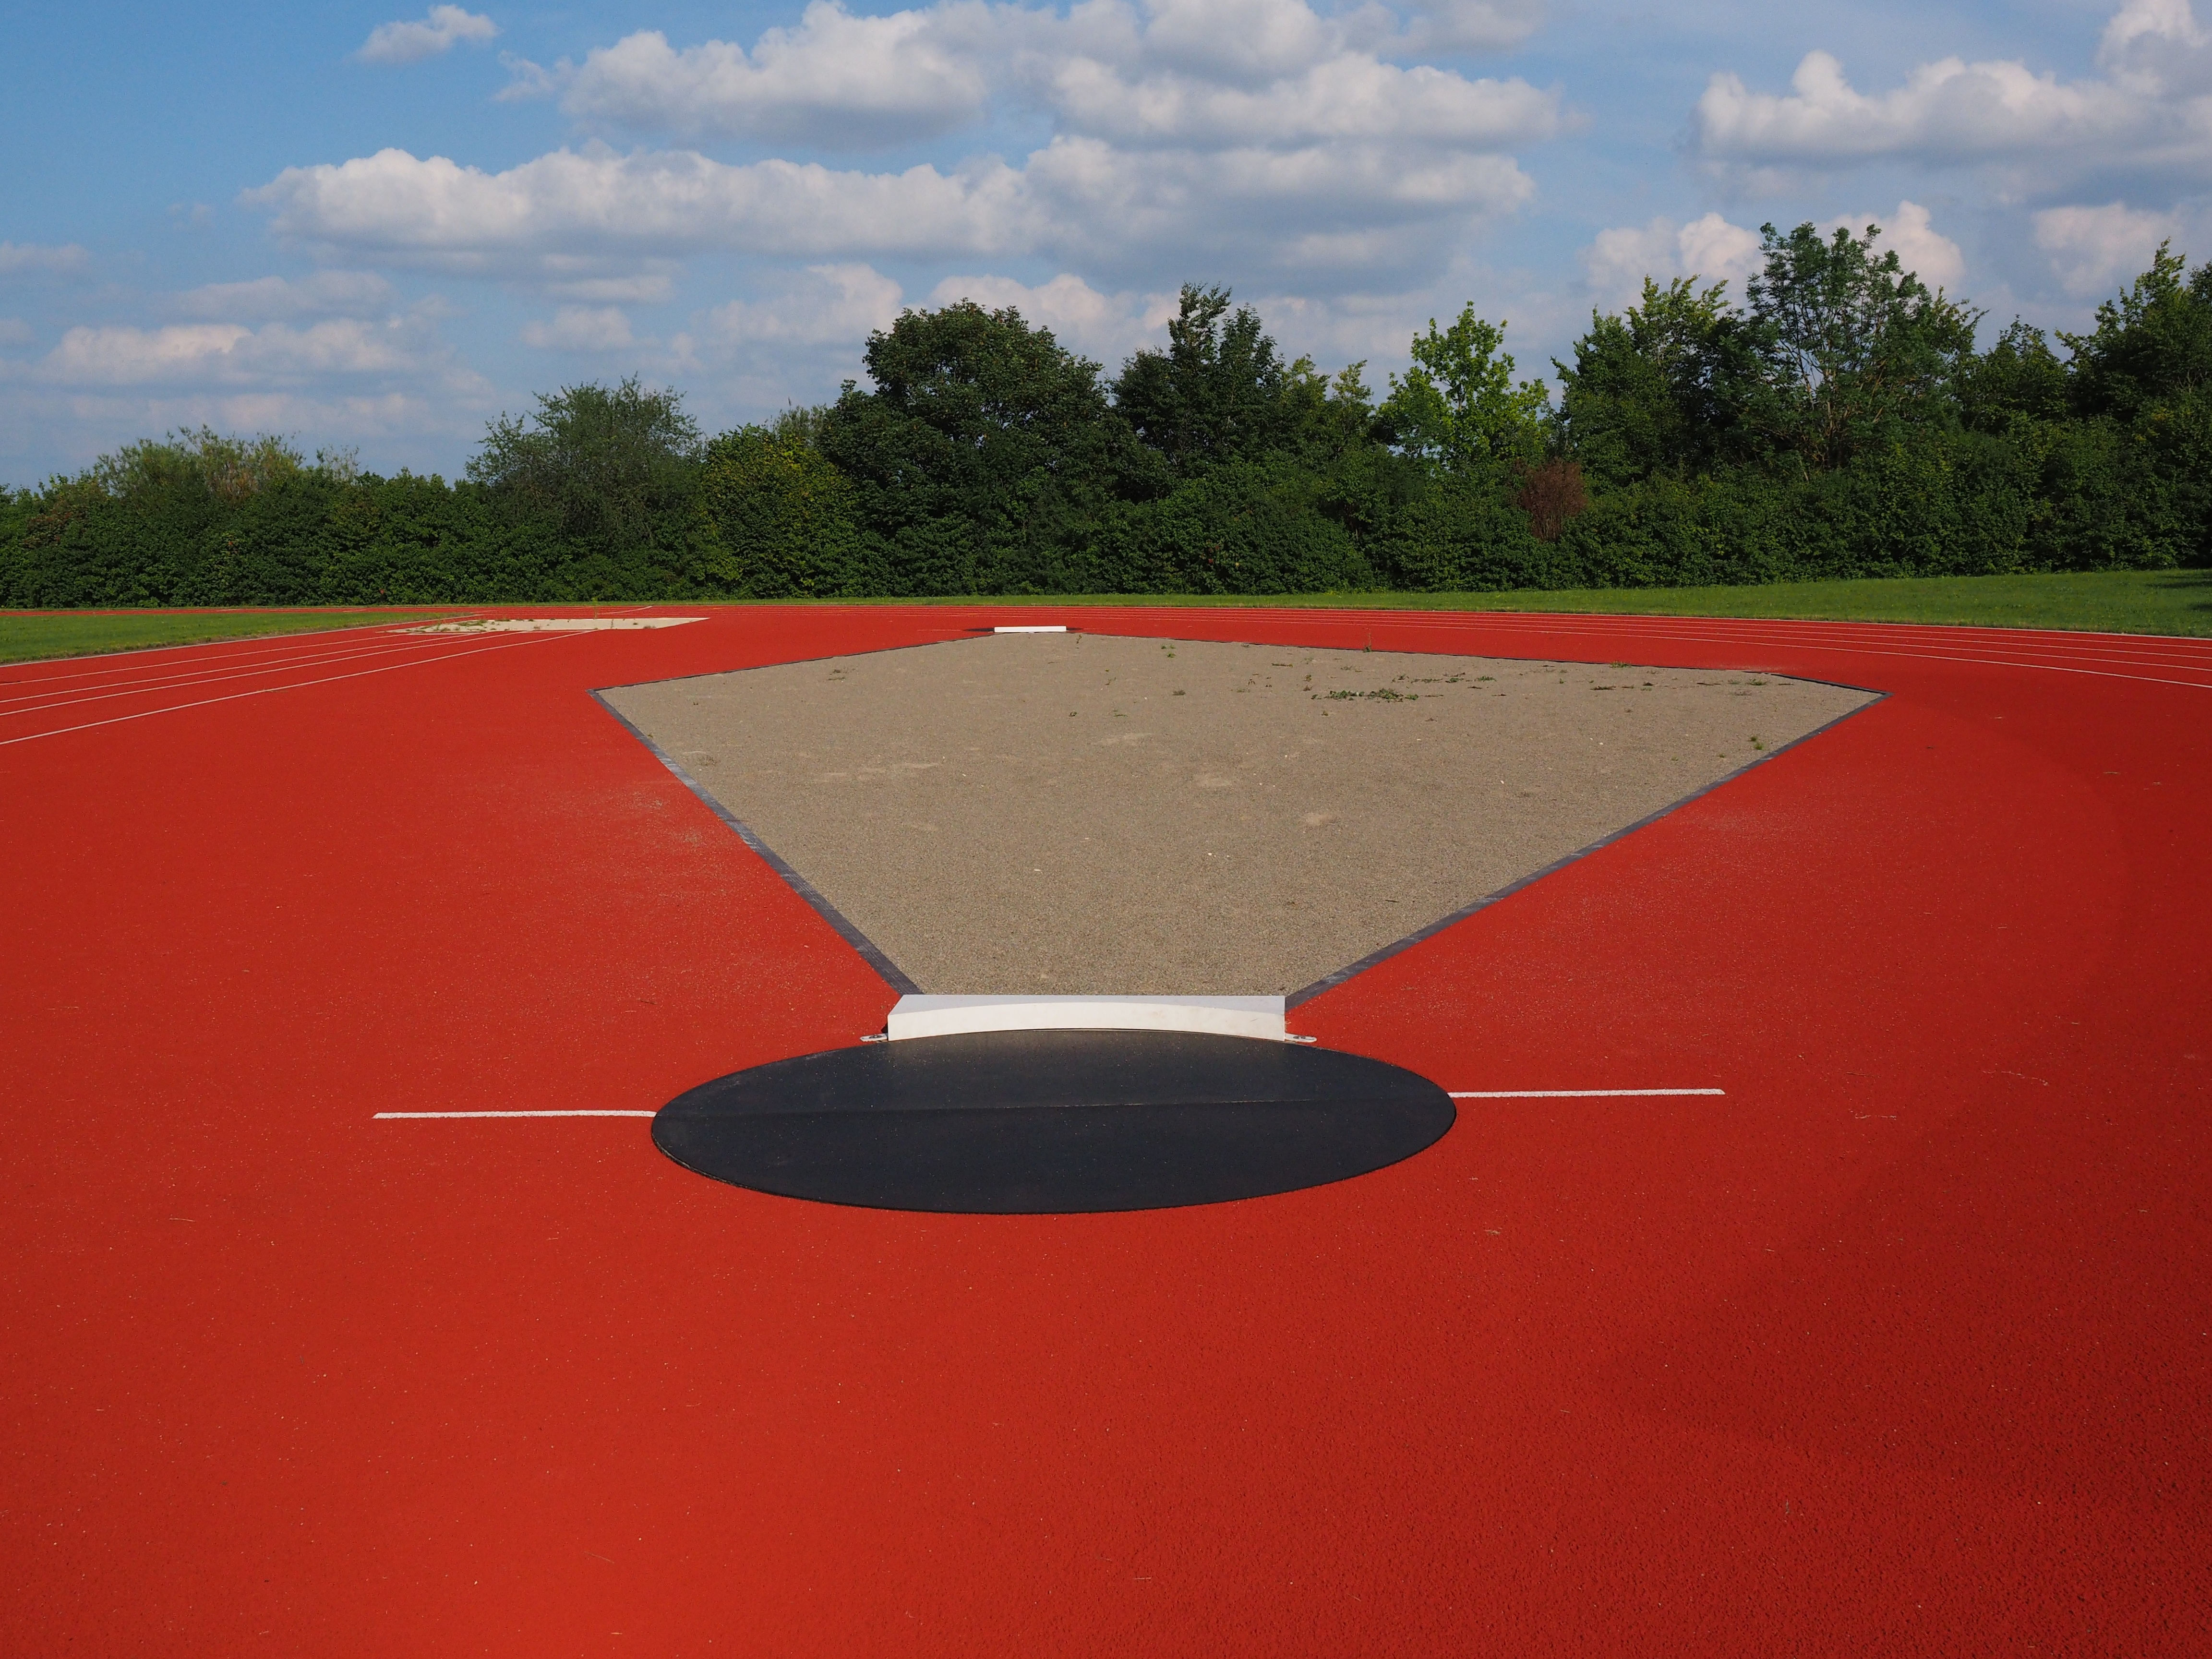
grass, sand, structure, field, ring, asphalt, red, training, fitness, stadium, baseball field, competition, lines, mark, race track, shape, athletics, bless you, flooring, tartan, tartan track, baseball park, atmosphere of earth, sport venue, shot put, bumper frame, shock ring, shock sector, shock circle, throw circle, circular ring, impact beams